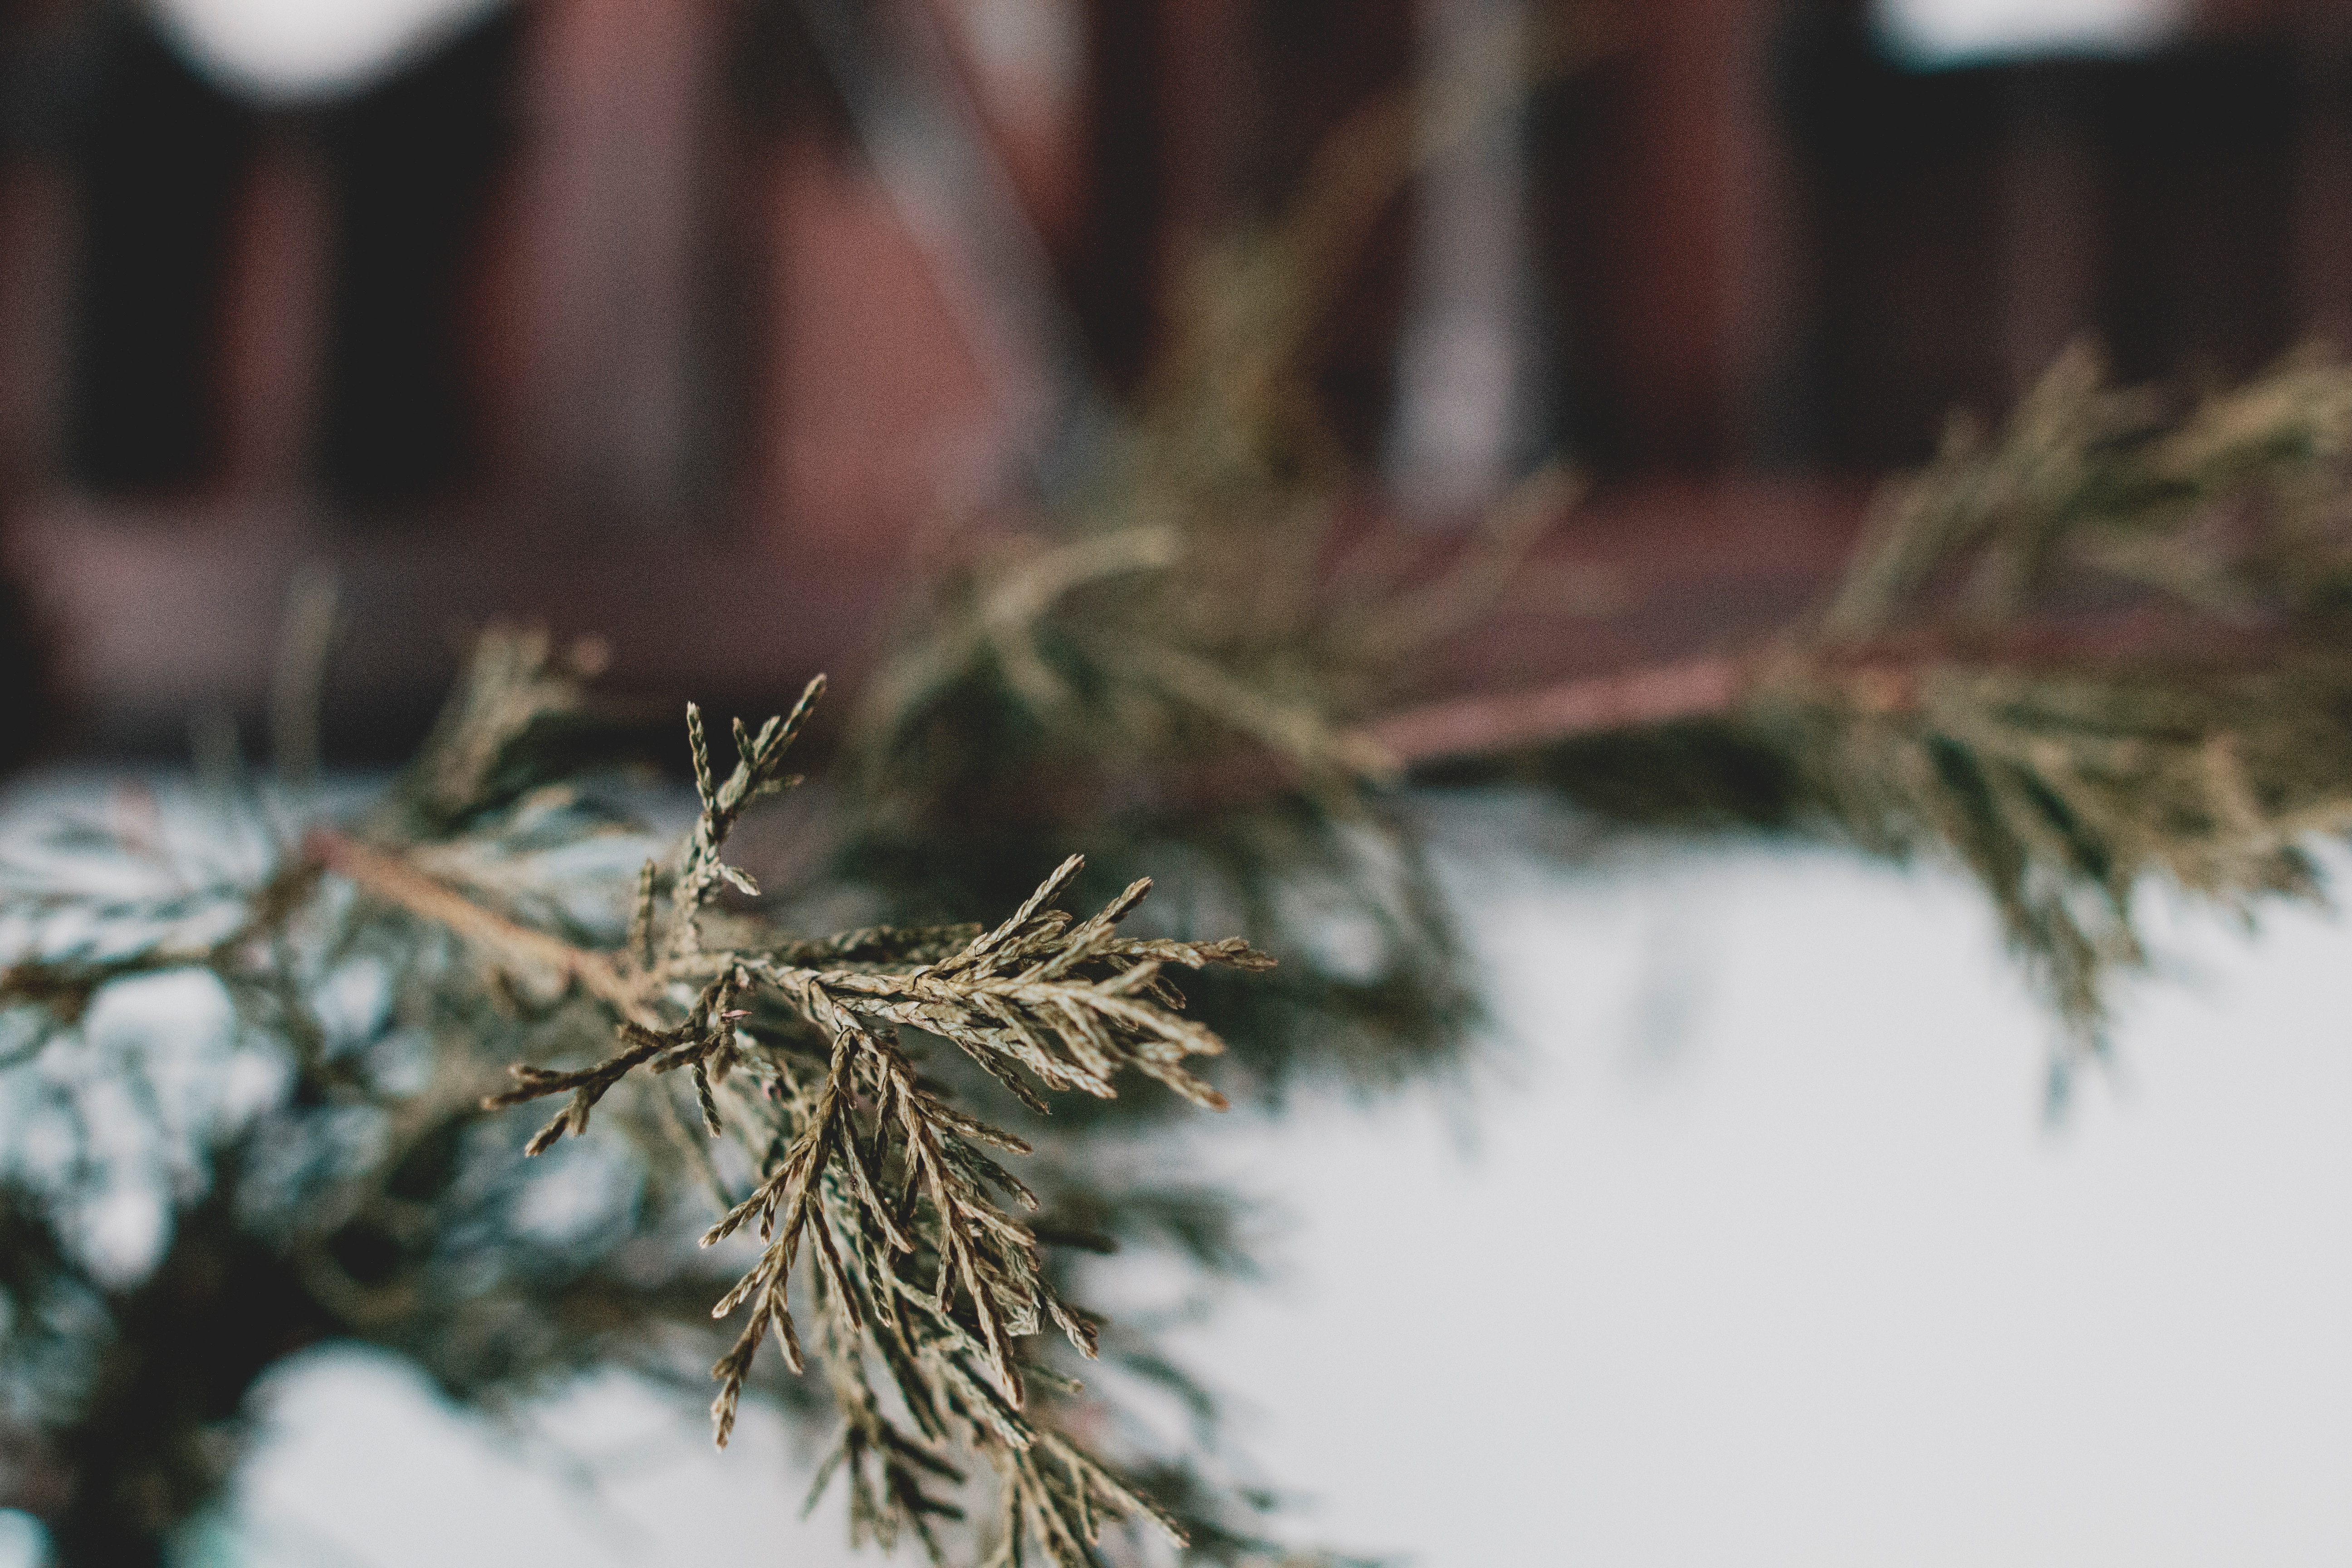
tree, nature, branch, snow, winter, plant, leaf, flower, frost, weather, botany, fir, flora, season, twig, spruce, macro photography, woody plant